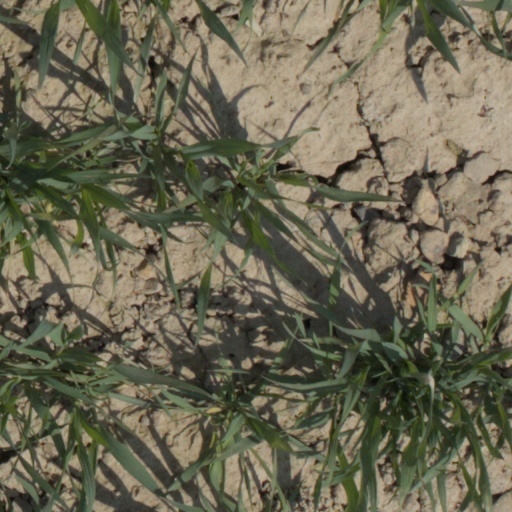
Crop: wheat